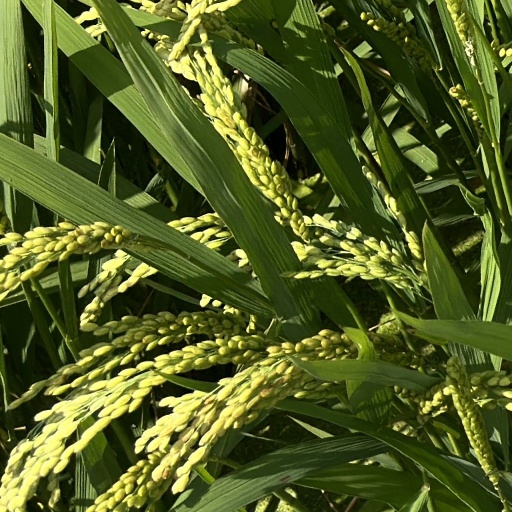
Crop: rice